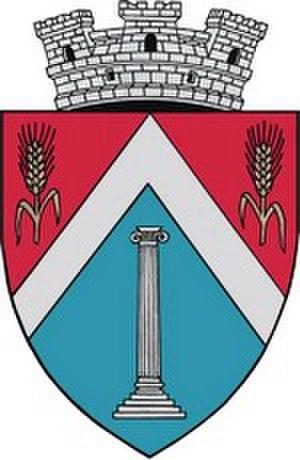
Luduș est une ville roumaine du județ de Mureș, dans la région historique de Transylvanie et dans la région de développement du Centre.